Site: brandenburg
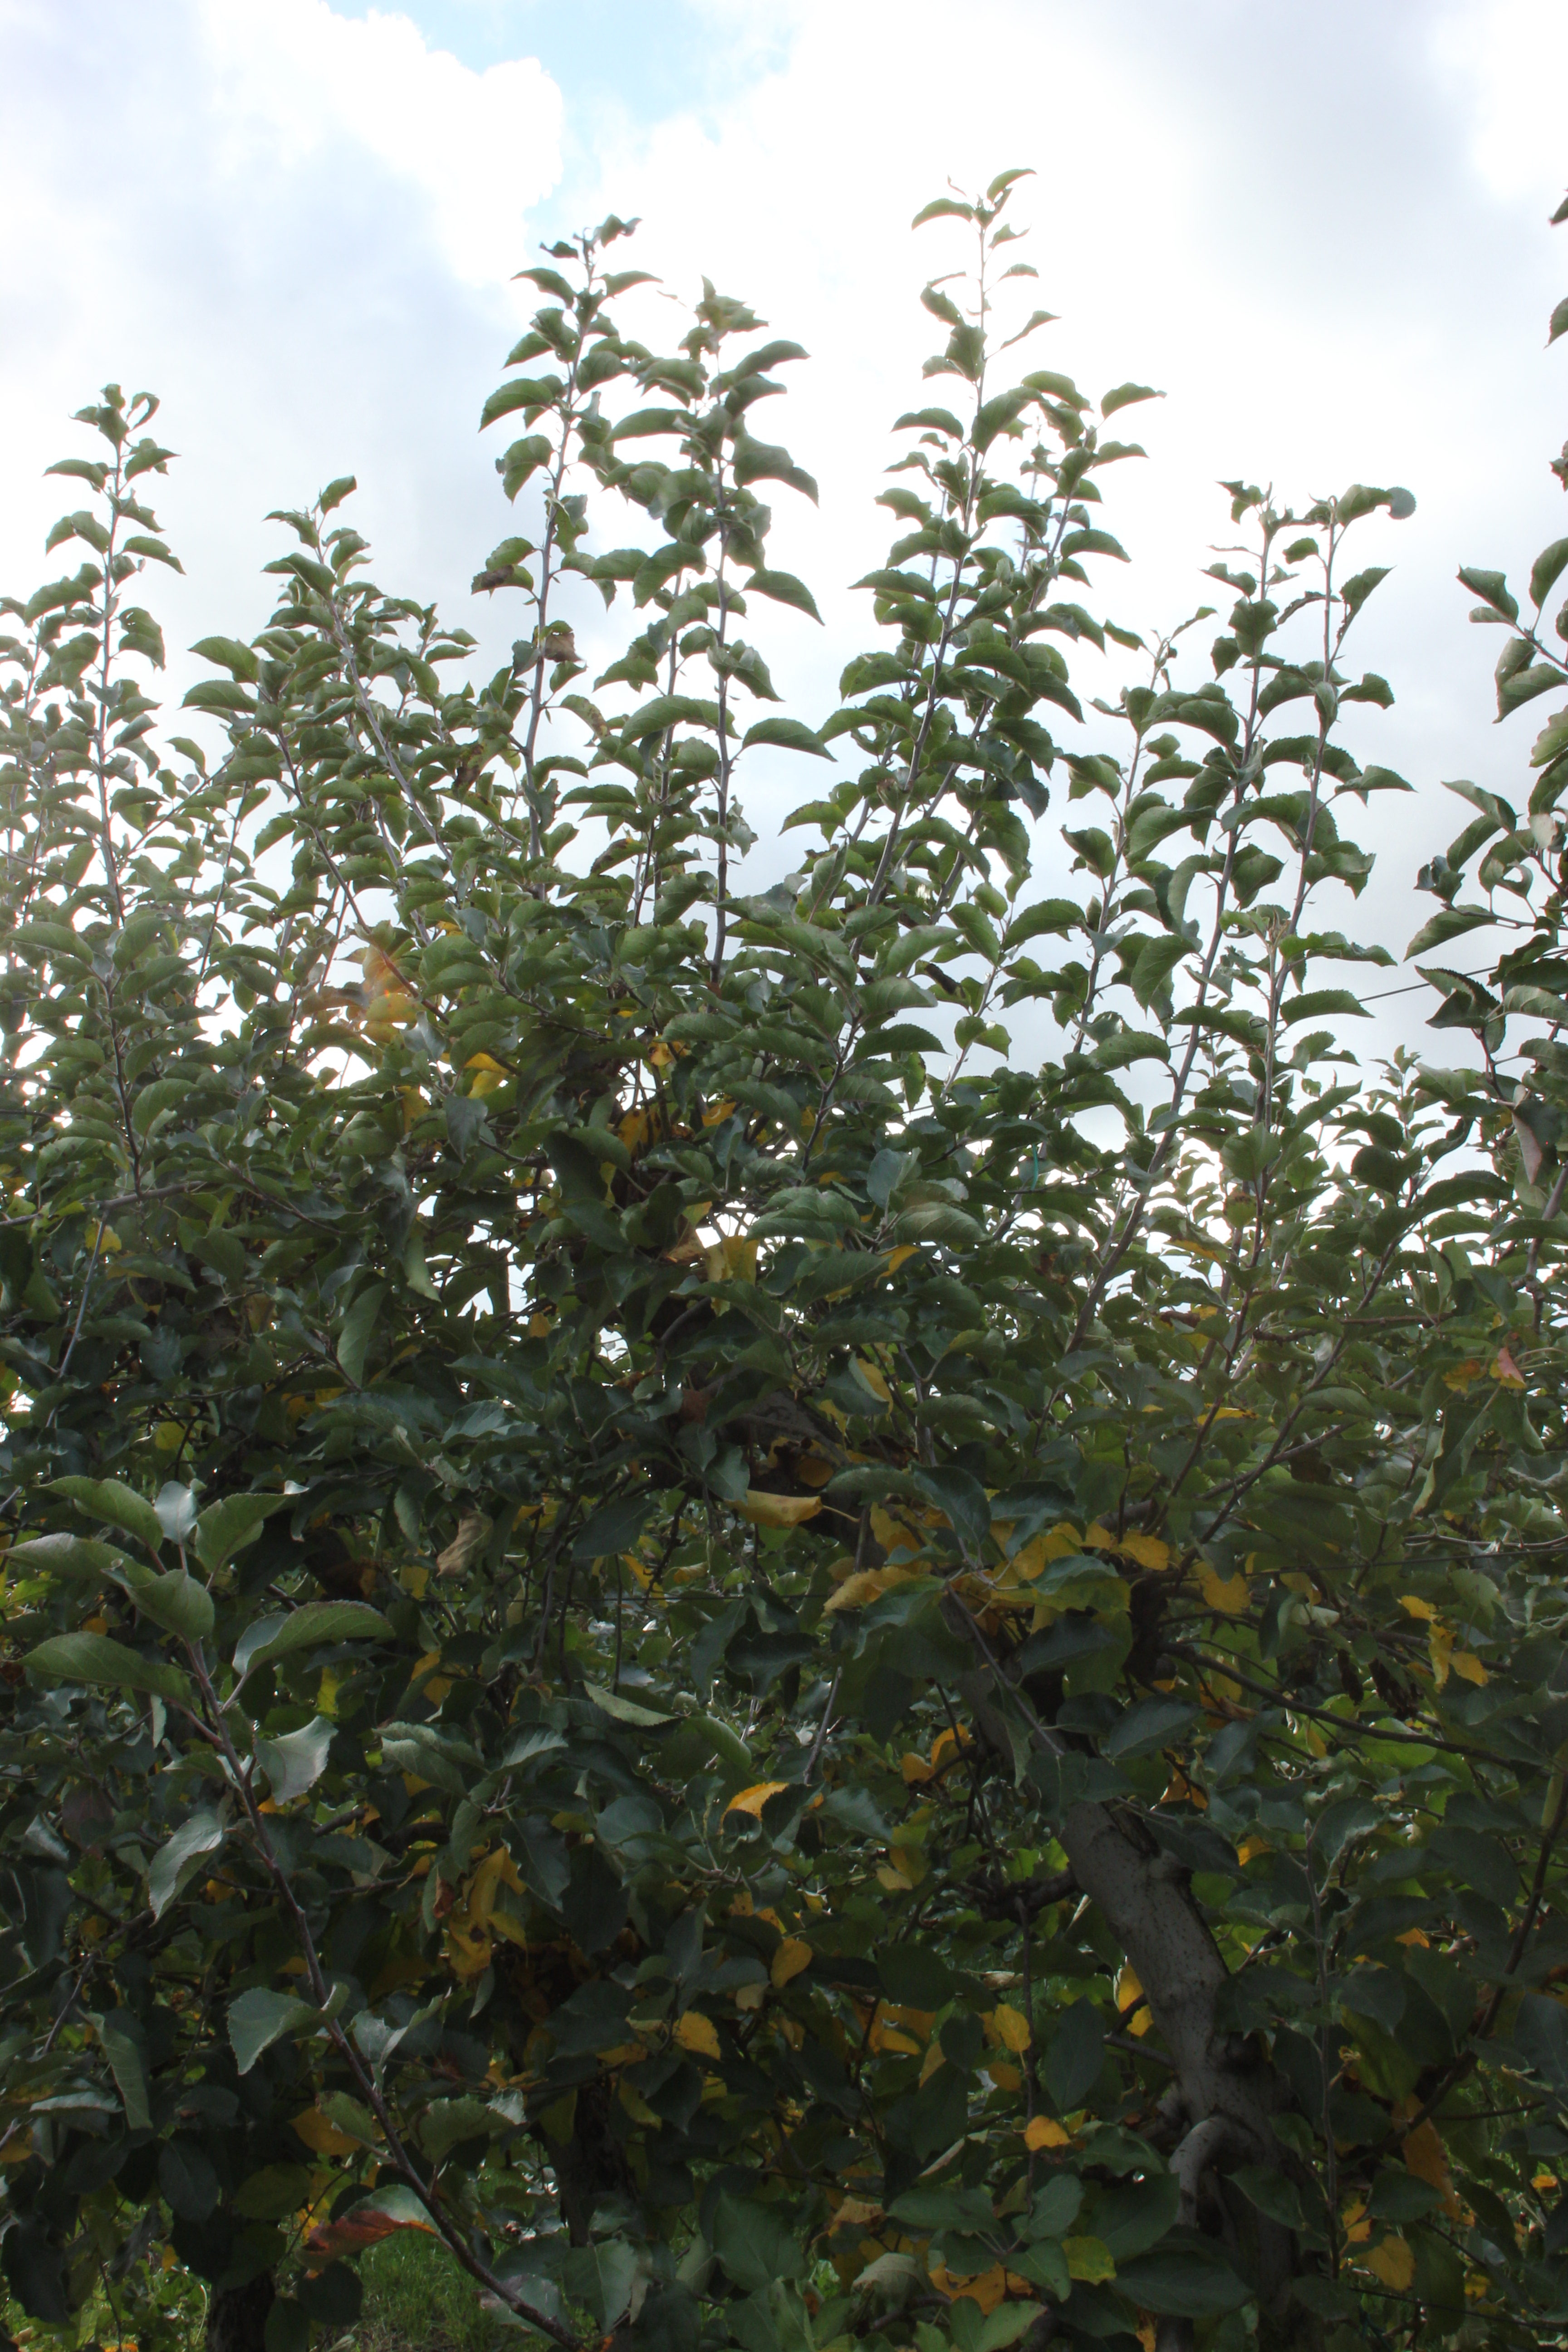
Growth stage (BBCH 91): Senescence, beginning of dormancy